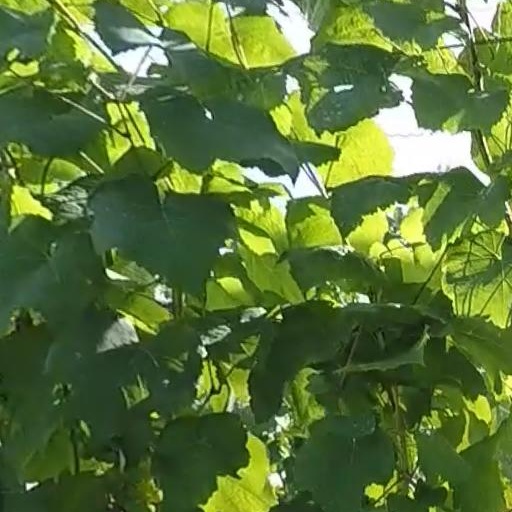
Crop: grape